Barden and Ribee Saddlery

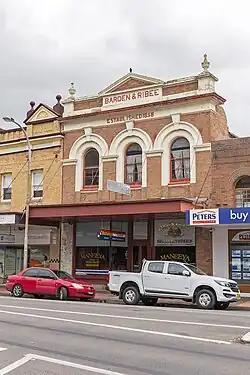

Barden and Ribee Saddlery is a heritage-listed former saddlery at 473 High Street, Maitland, in the Hunter region of New South Wales, Australia. It was added to the New South Wales State Heritage Register on 2 April 1999.